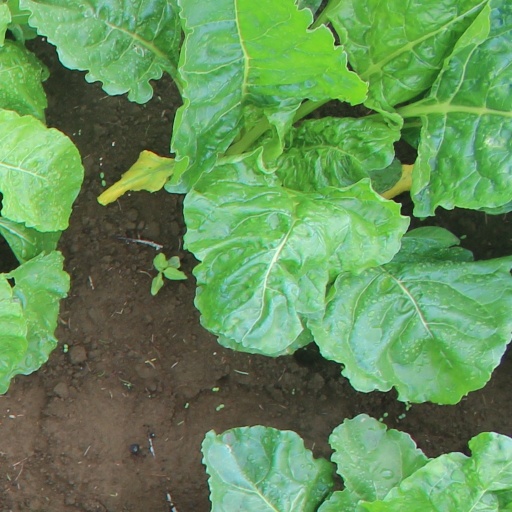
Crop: sugar beet